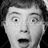
Emotion: surprise